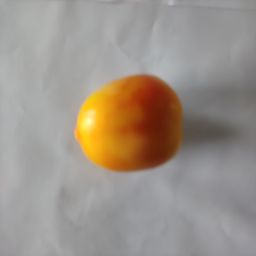
Crop: Tomato
Quality: Ripe